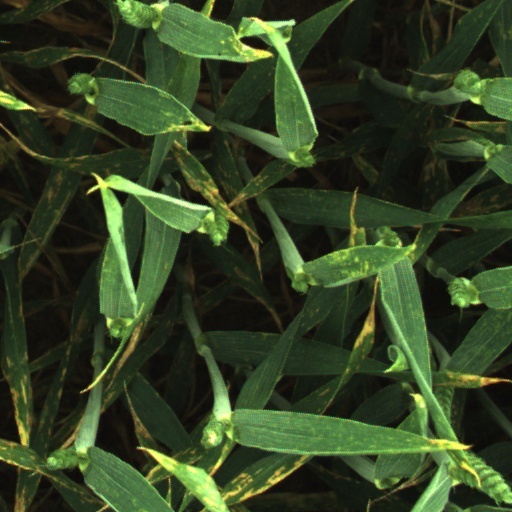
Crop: wheat